World Knowledge Forum

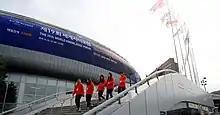
Jangchung Arena, Venue

Forum themes have ranged from "Shaping the New Millennium With Knowledge" in 2000 to "Techno Big Bang: Humanity on the Shoulders of Giants" in 2023. Each year's themes is based on both current issues and prospective challenges in the world.